Mangrove

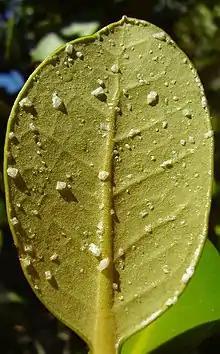
Salt crystals formed on an "Avicennia marina" leaf

The red mangrove ("Rhizophora mangle") survives in the most inundated areas, props itself above the water level with stilt or prop roots and then absorbs air through lenticels in its bark.